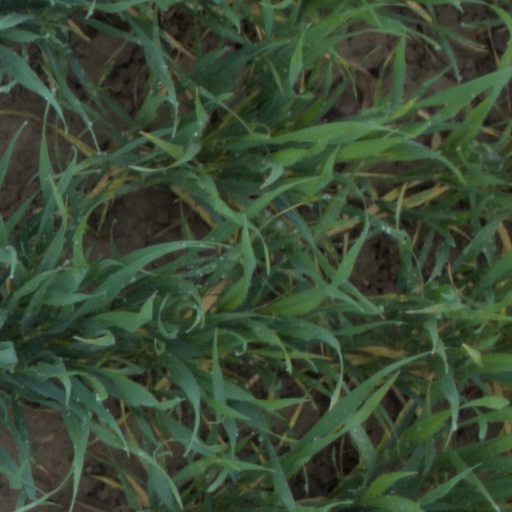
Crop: wheat